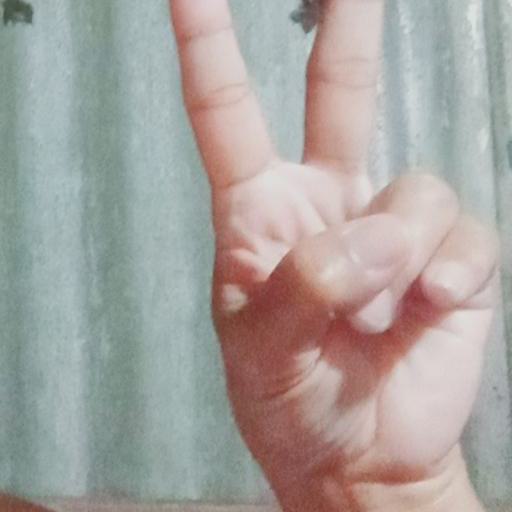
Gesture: peace